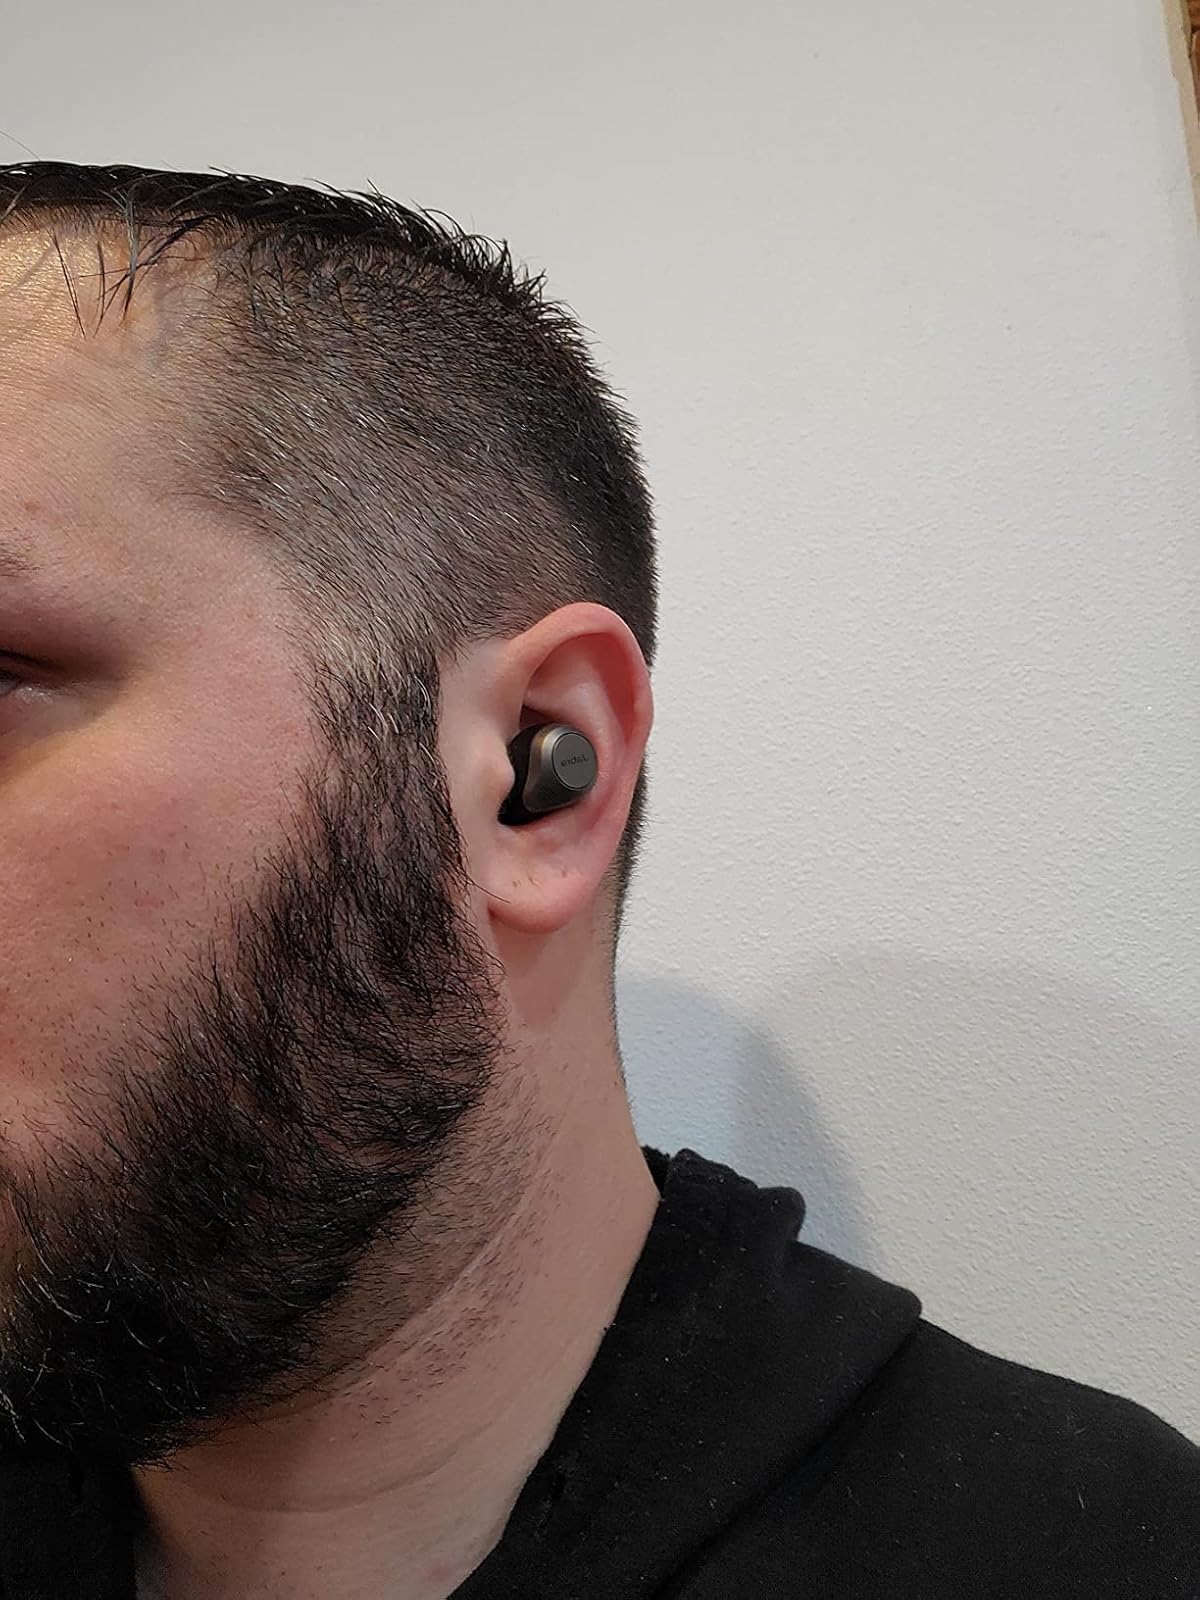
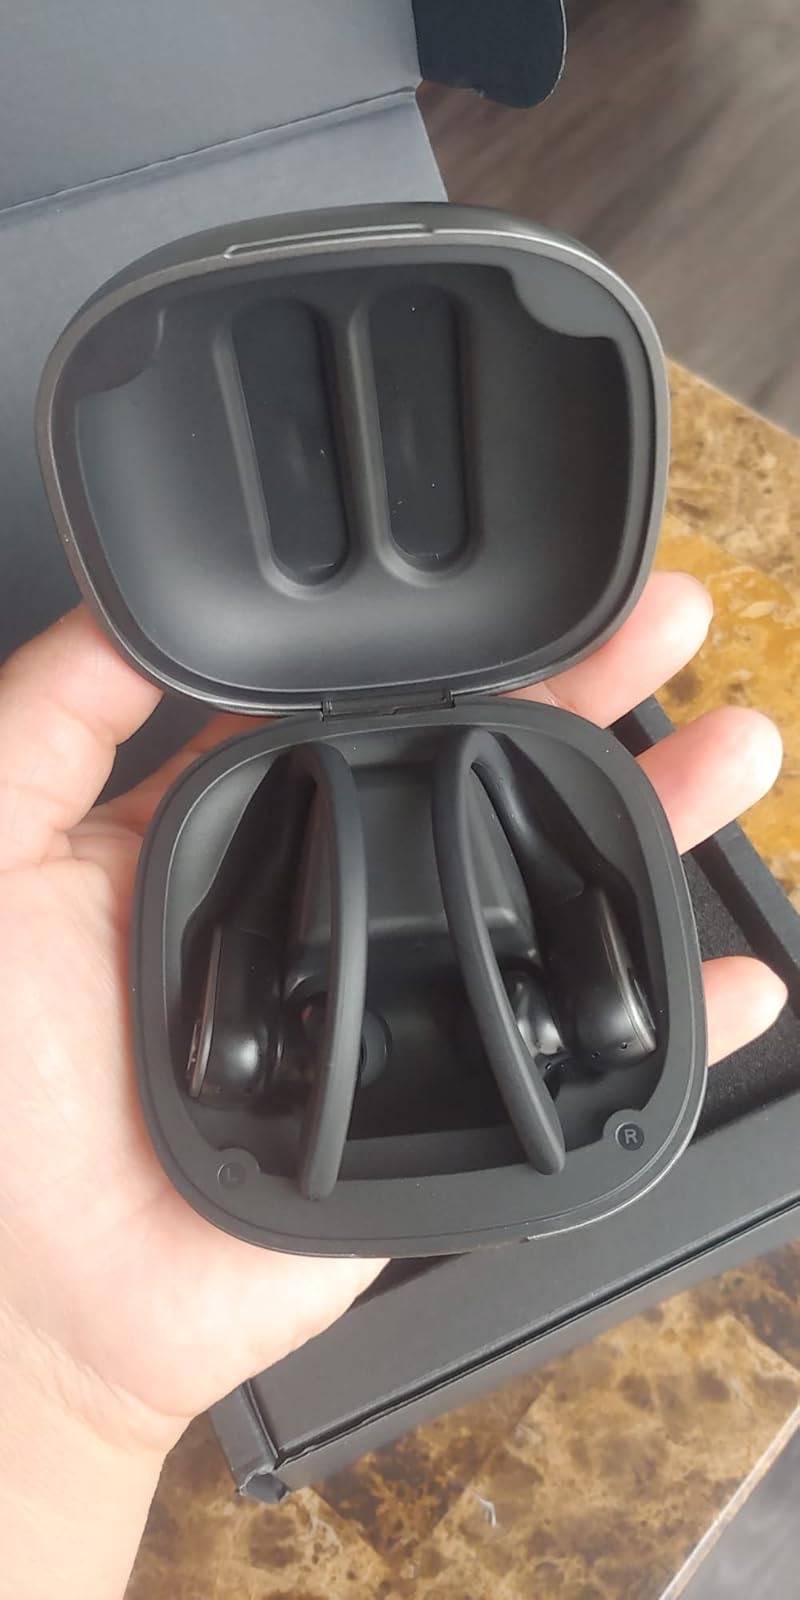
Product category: earbuds
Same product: no